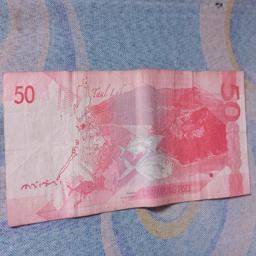
Label: 50_Back